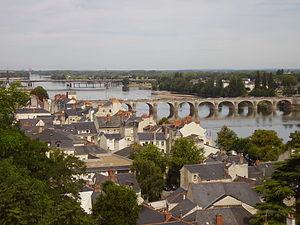
Vue sur la Loire et ses ponts à Saumur (Maine-et-Loire, France).